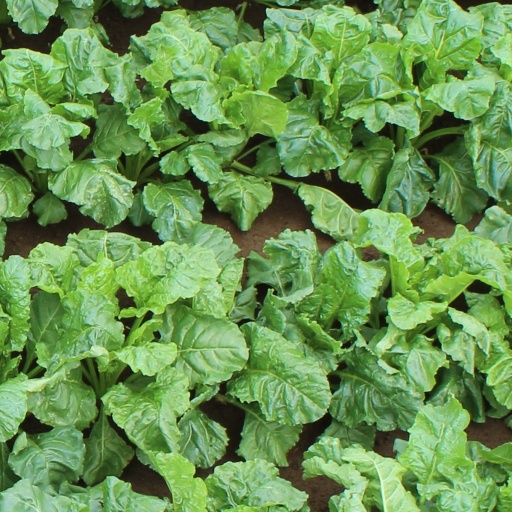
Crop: sugar beet